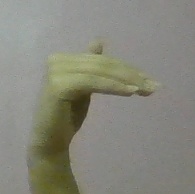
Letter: khaa